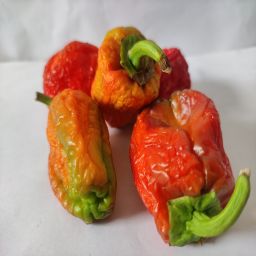
Crop: Bell Pepper
Quality: Dried